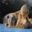
Label: seal